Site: brandenburg
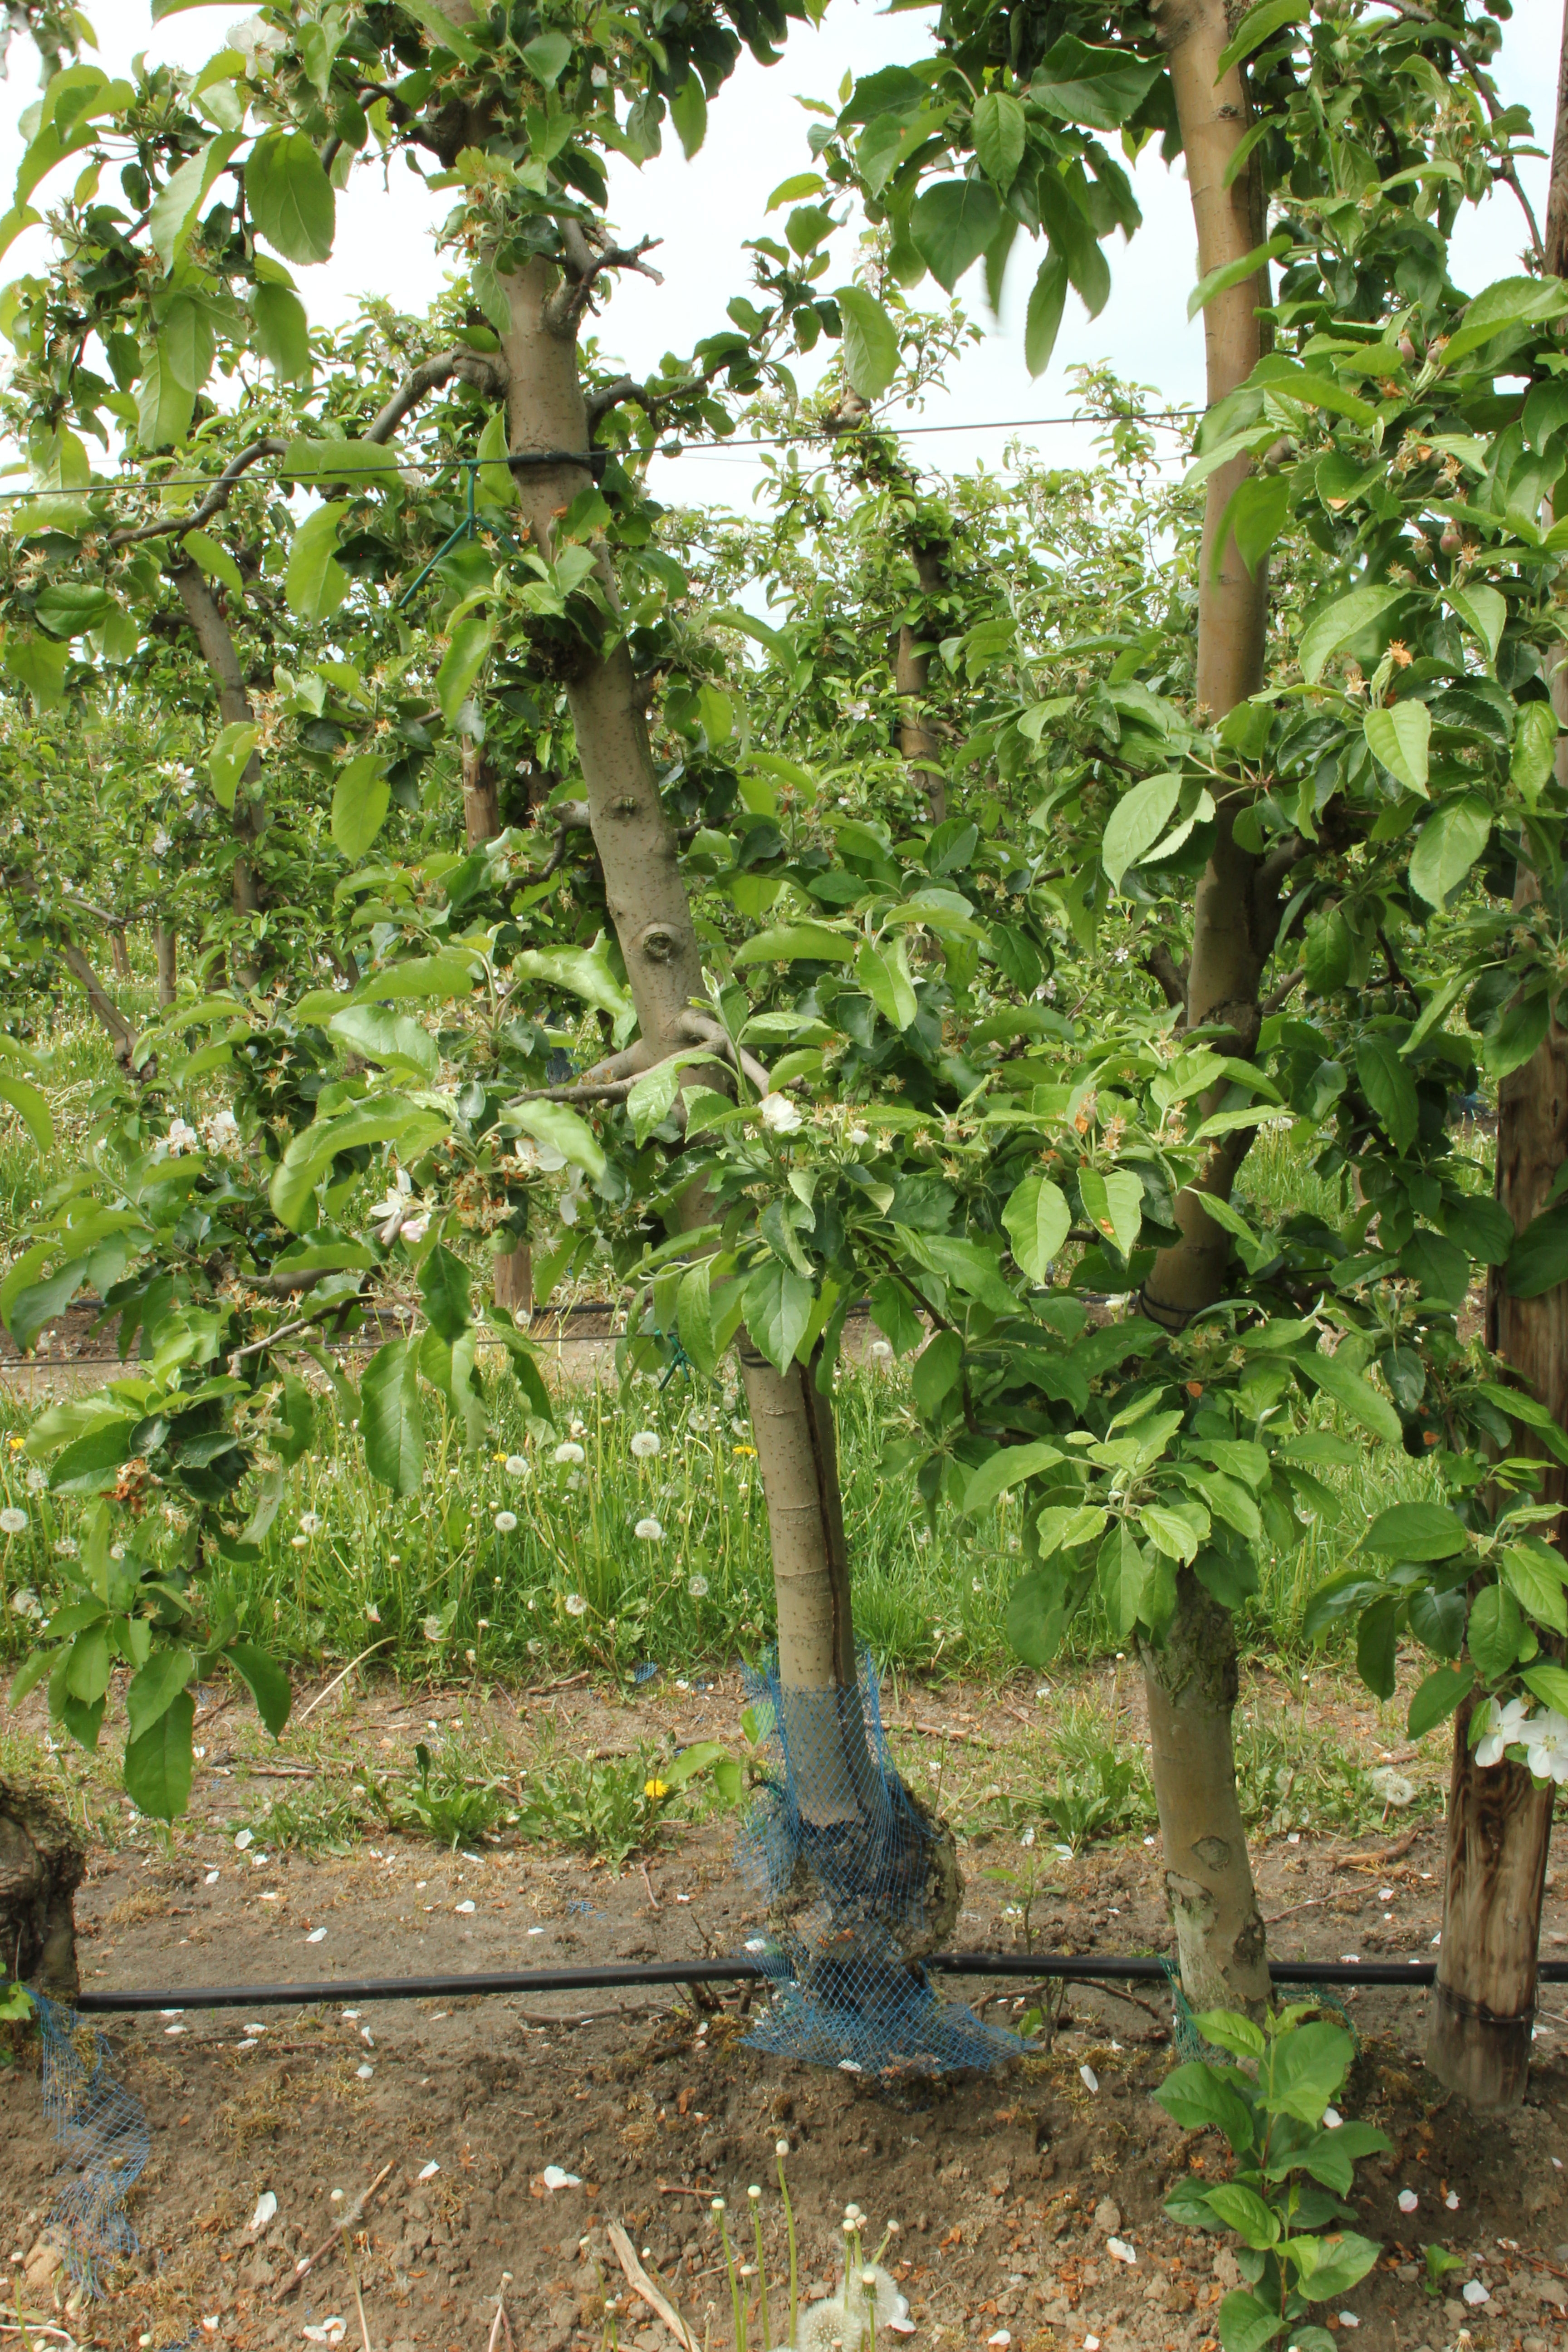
Growth stage (BBCH 67): Flowering